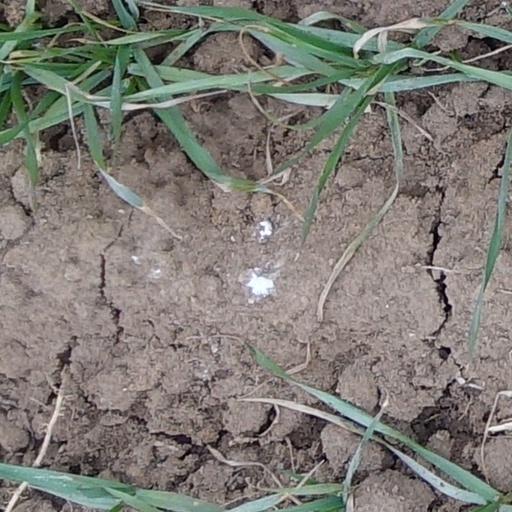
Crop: wheat